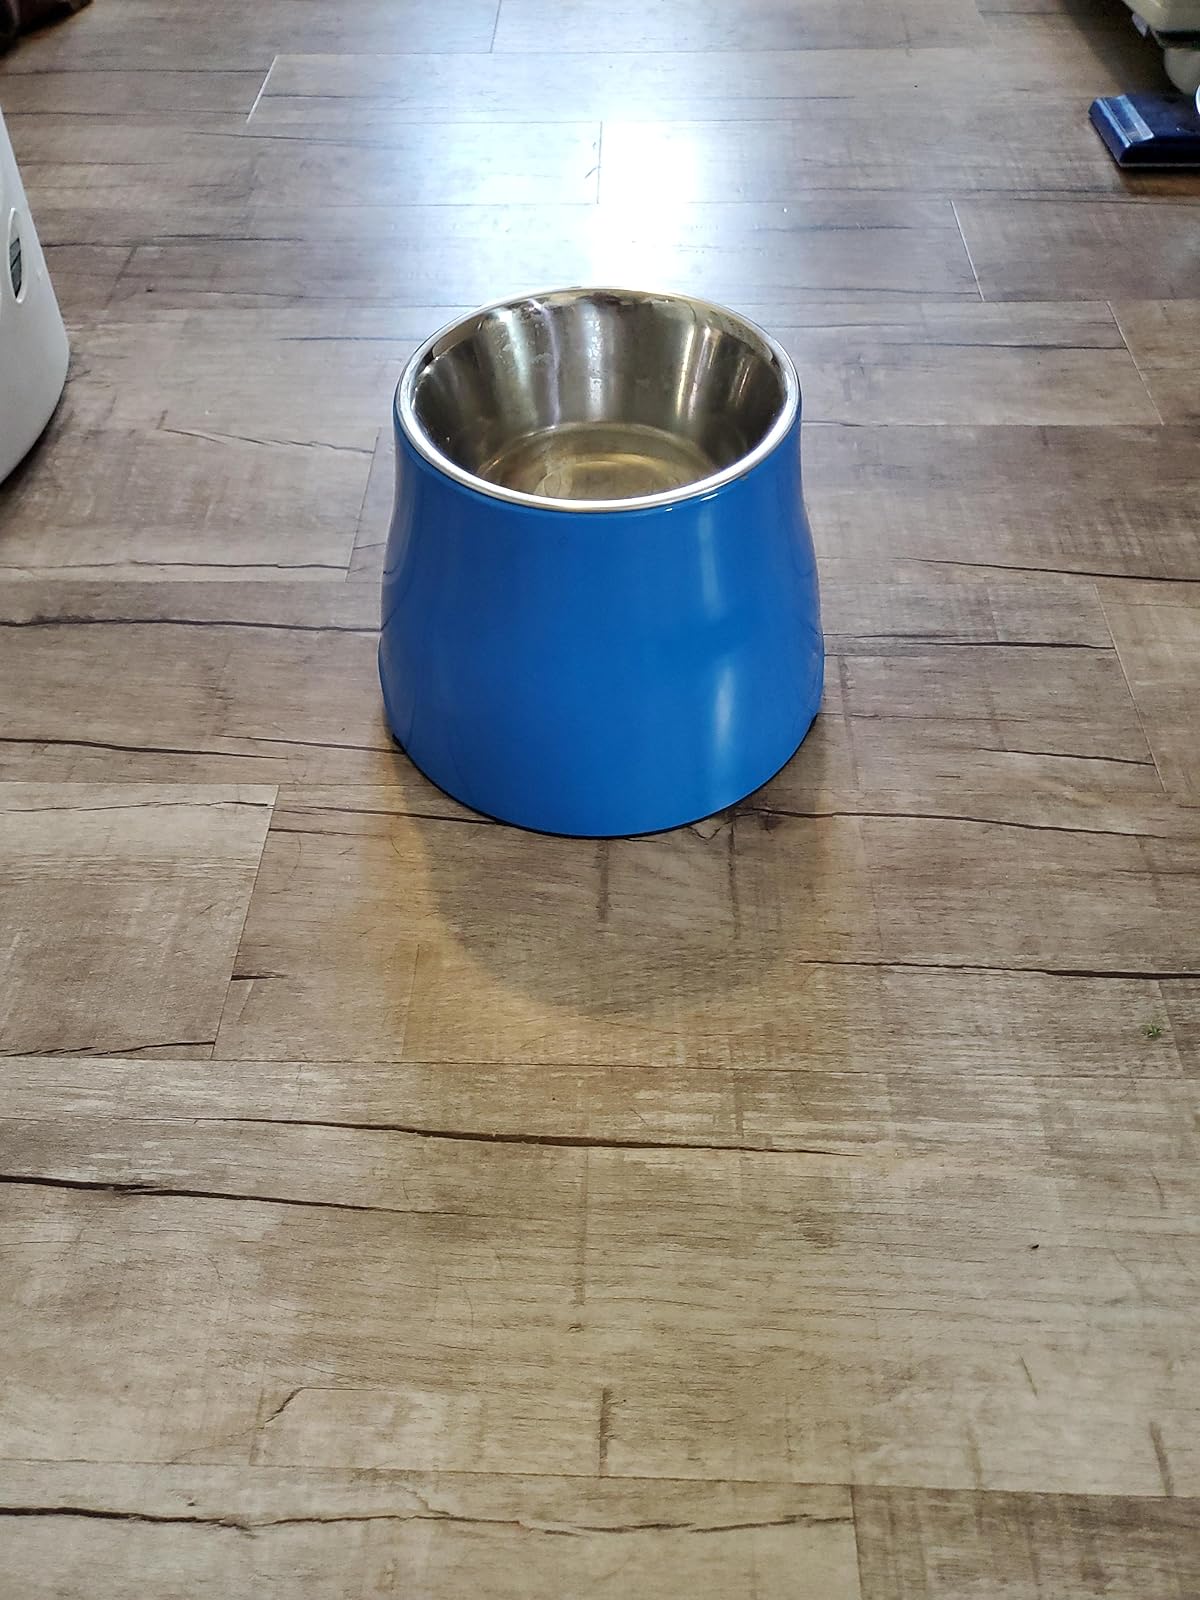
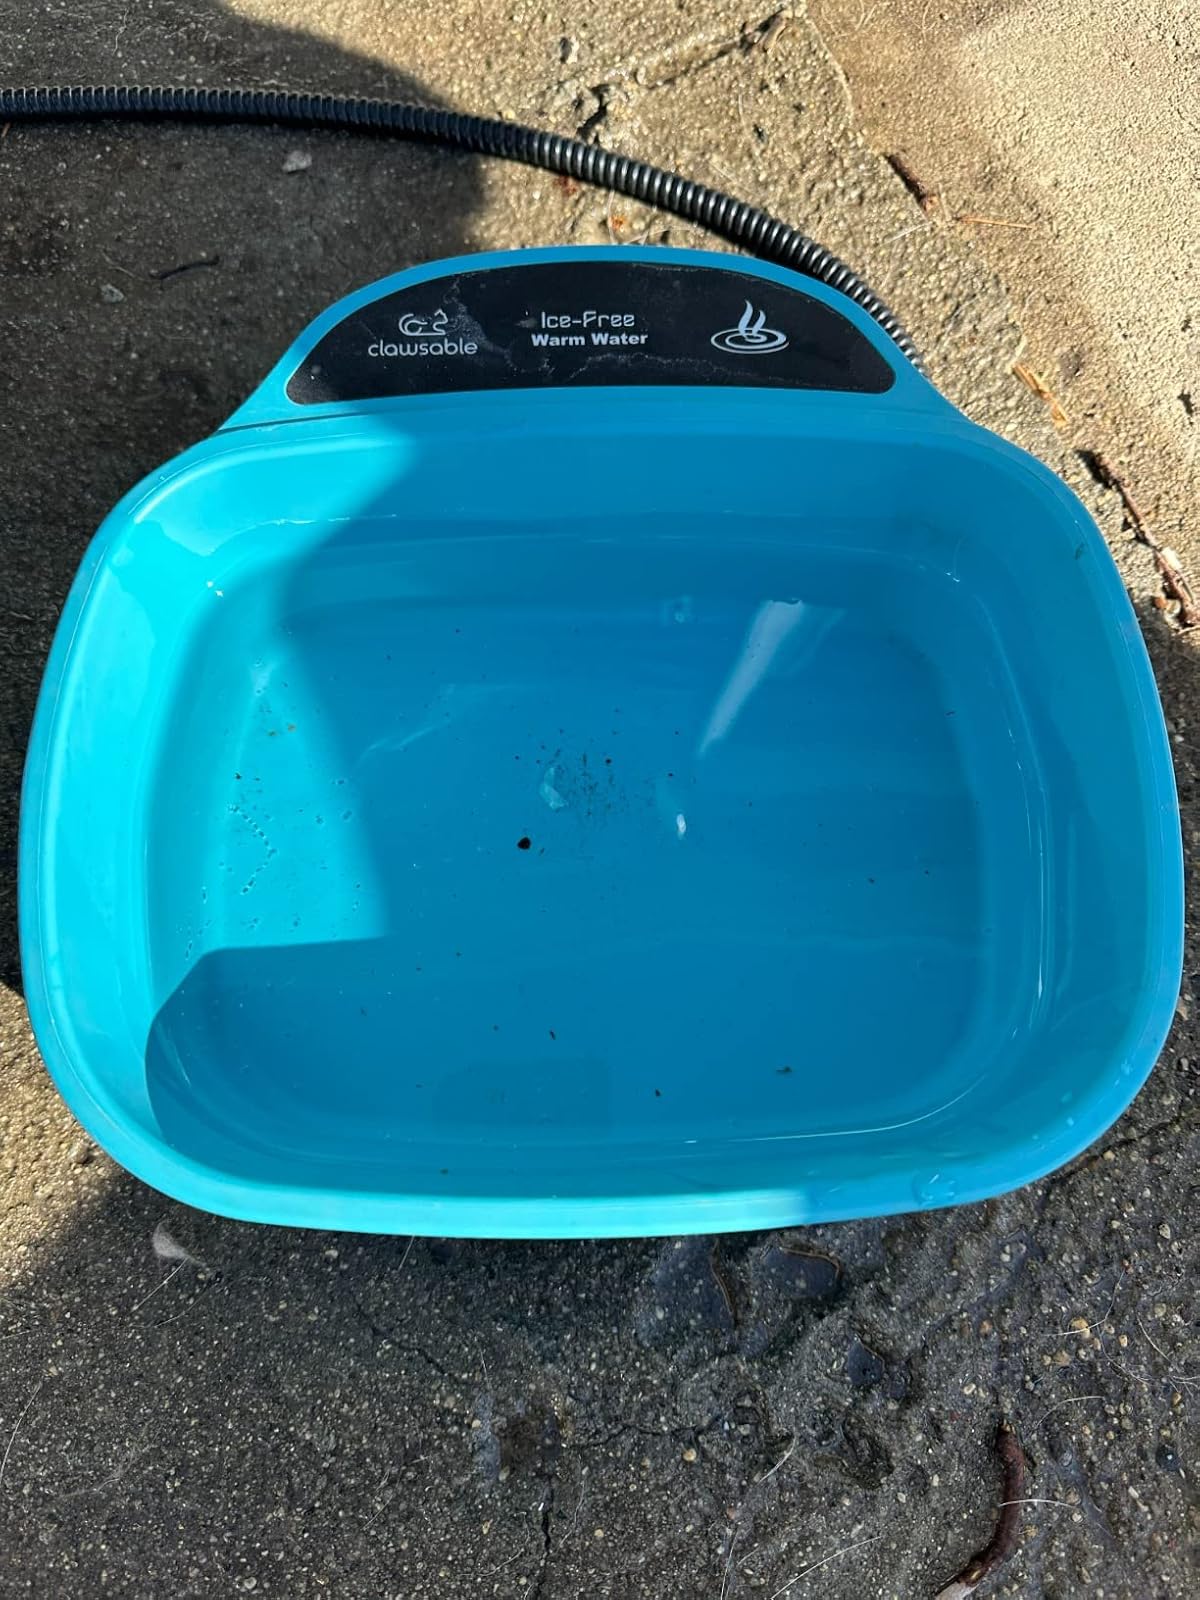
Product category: items_bowl
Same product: no